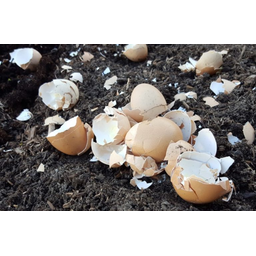
Label: trash